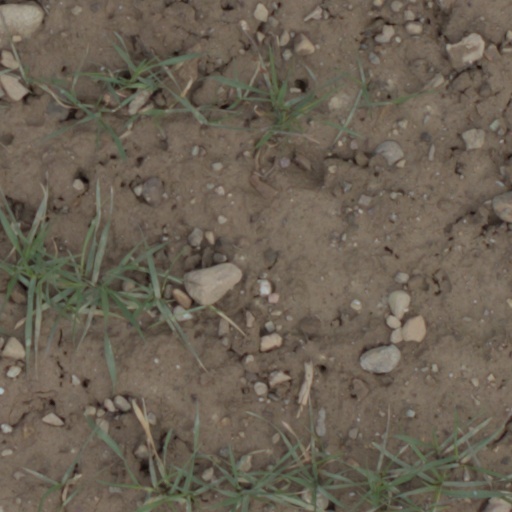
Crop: wheat